Cardinality

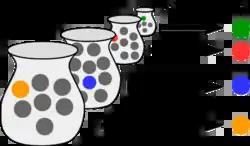
Illustration of the axiom of choice, with each set represented as a jar and its elements represented as marbles.

The number line is a geometric construct of the intuitive notions of "space" and "distance" wherein each point corresponds to a distinct quantity or position along a continuous path. The terms "continuum" and "continuous" refer to the totality of this line, having some space (other points) between any two points on the line (dense and archimedian) and the absence of any gaps (completeness), This intuitive construct is formalized by the set of real numbers formula_141 which model the continuum as a complete, densely ordered, uncountable set.